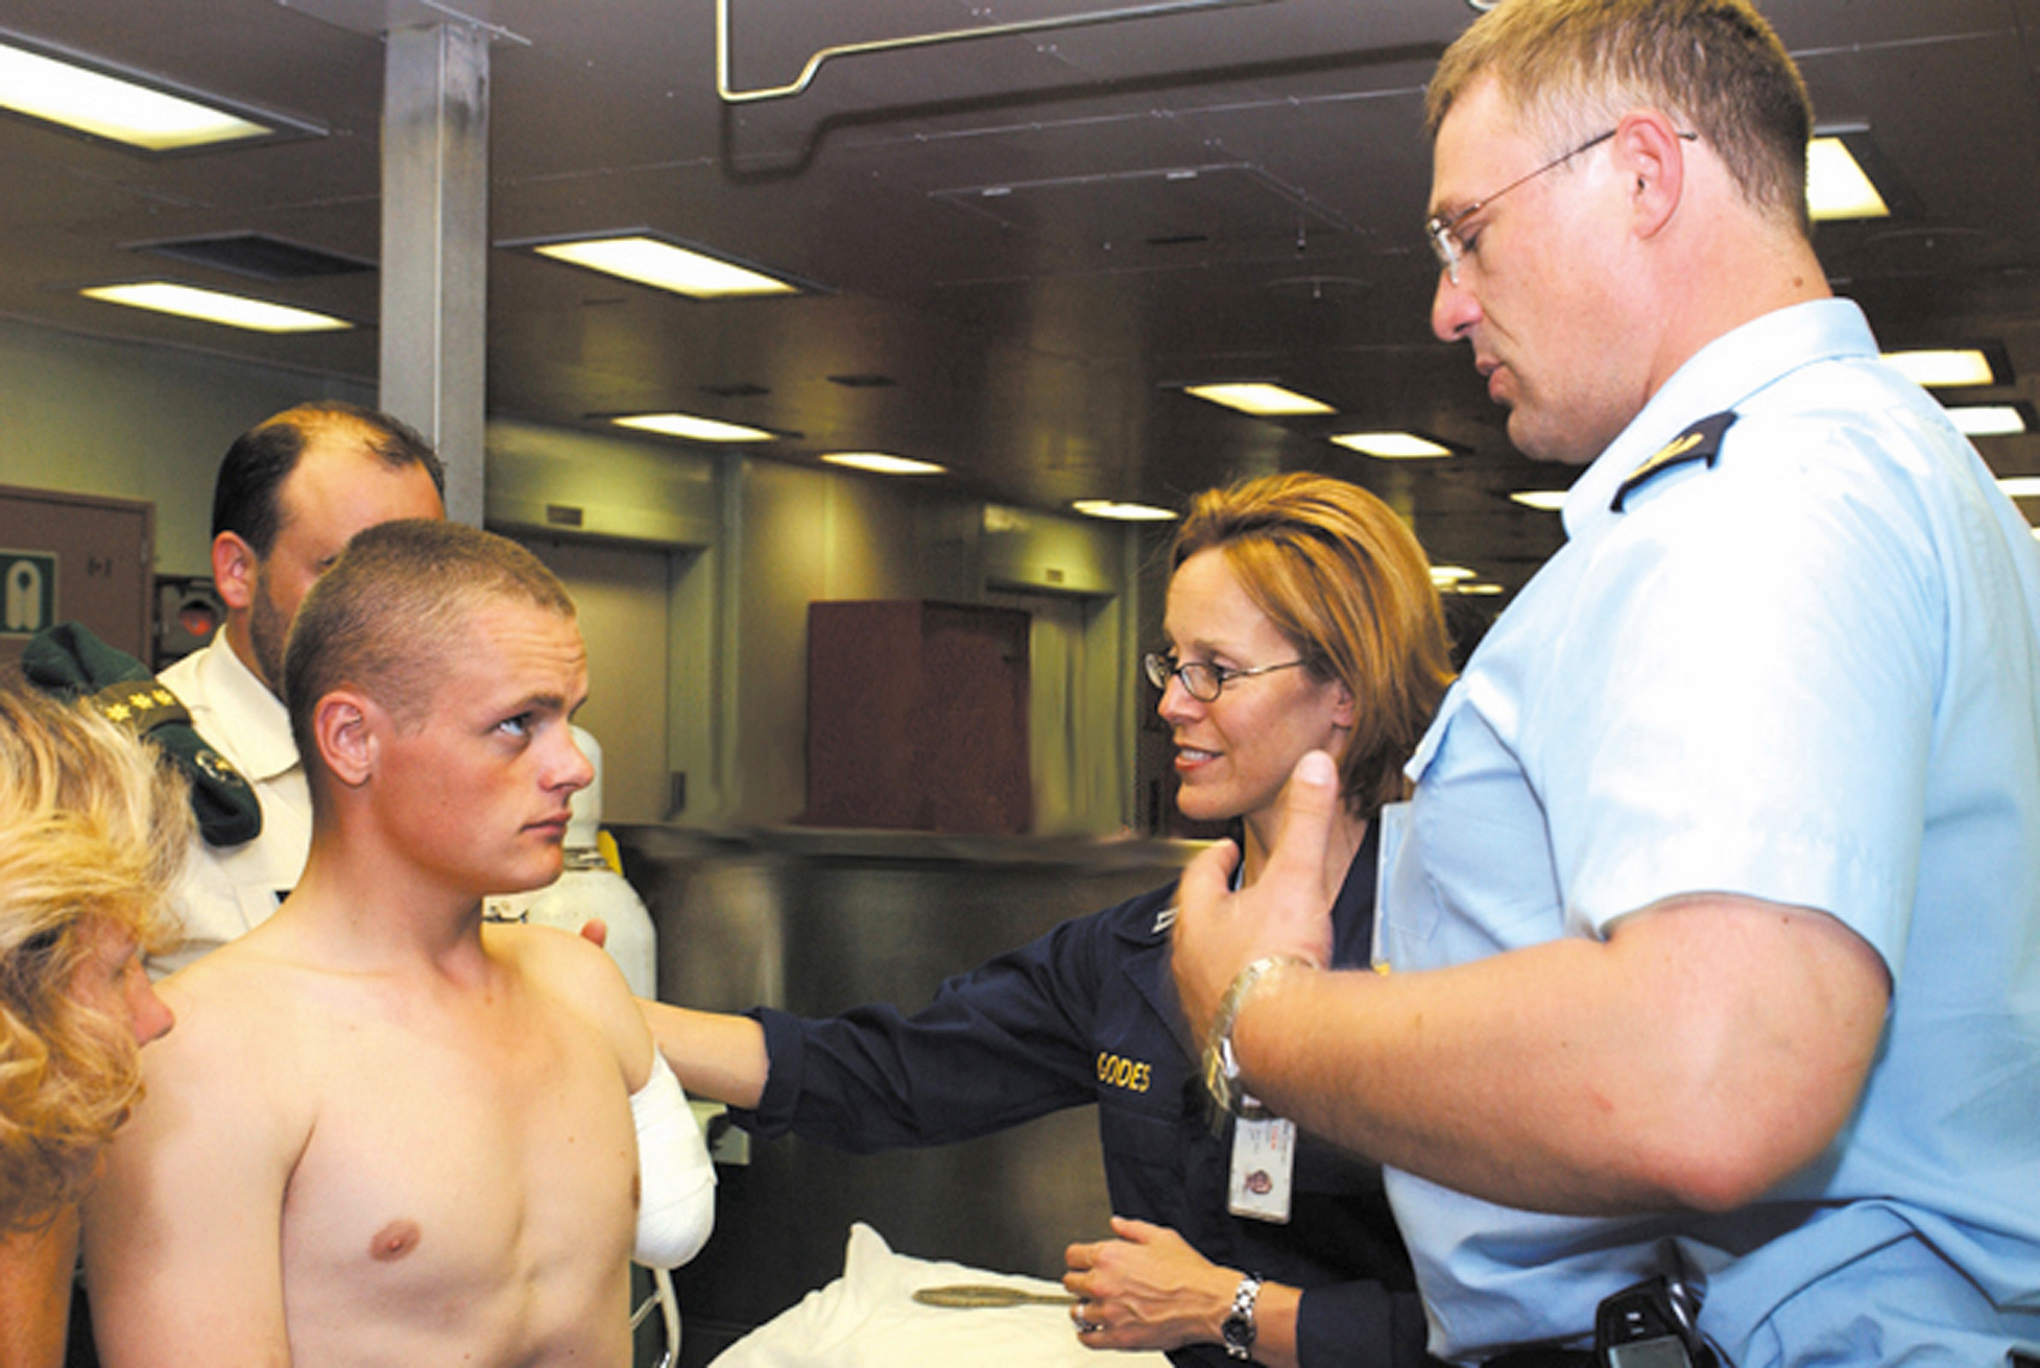
Off the coast of Lithuania (Jul. 16, 2002) -- U.S. Navy Lt. and physical therapist Paula Godes assesses Arturas Vailionis’ condition to see if he is a candidate for a prosthetic arm. Arturas, a Lithuanian soldier, has a translator (right)
Specialty: rehabilitation